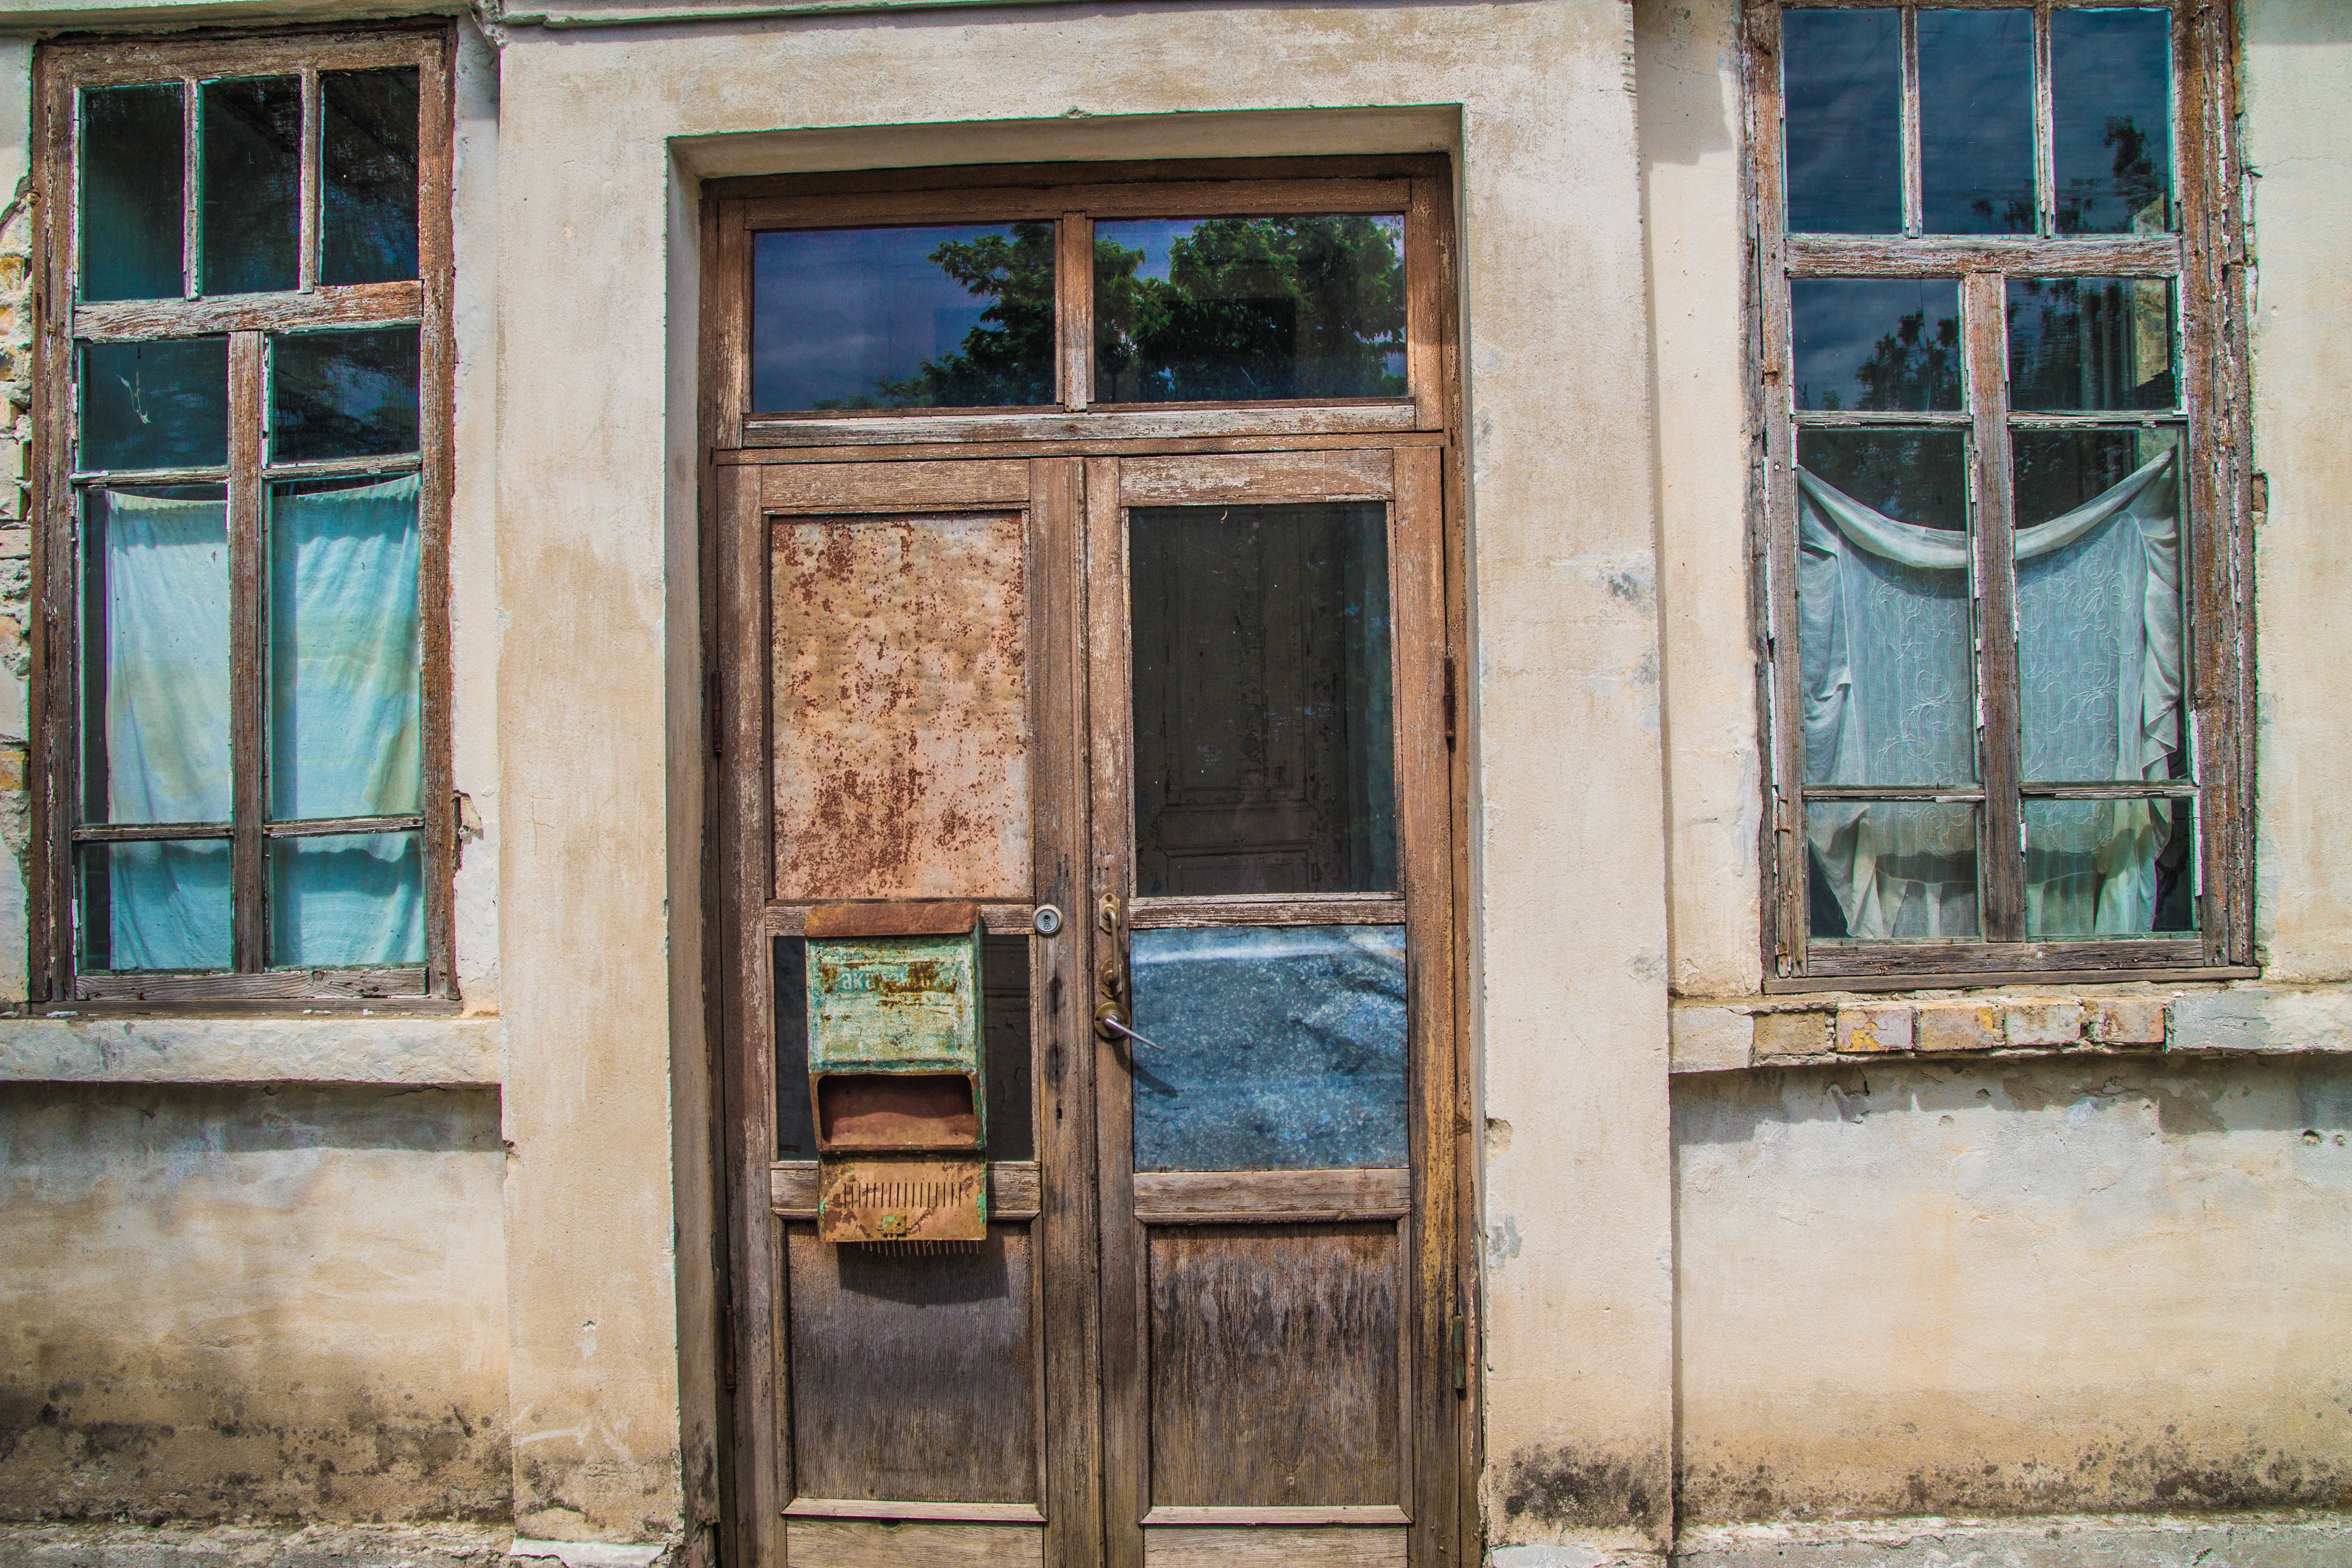
architecture, wood, house, window, home, color, facade, blue, door, estate, urban area, sash window